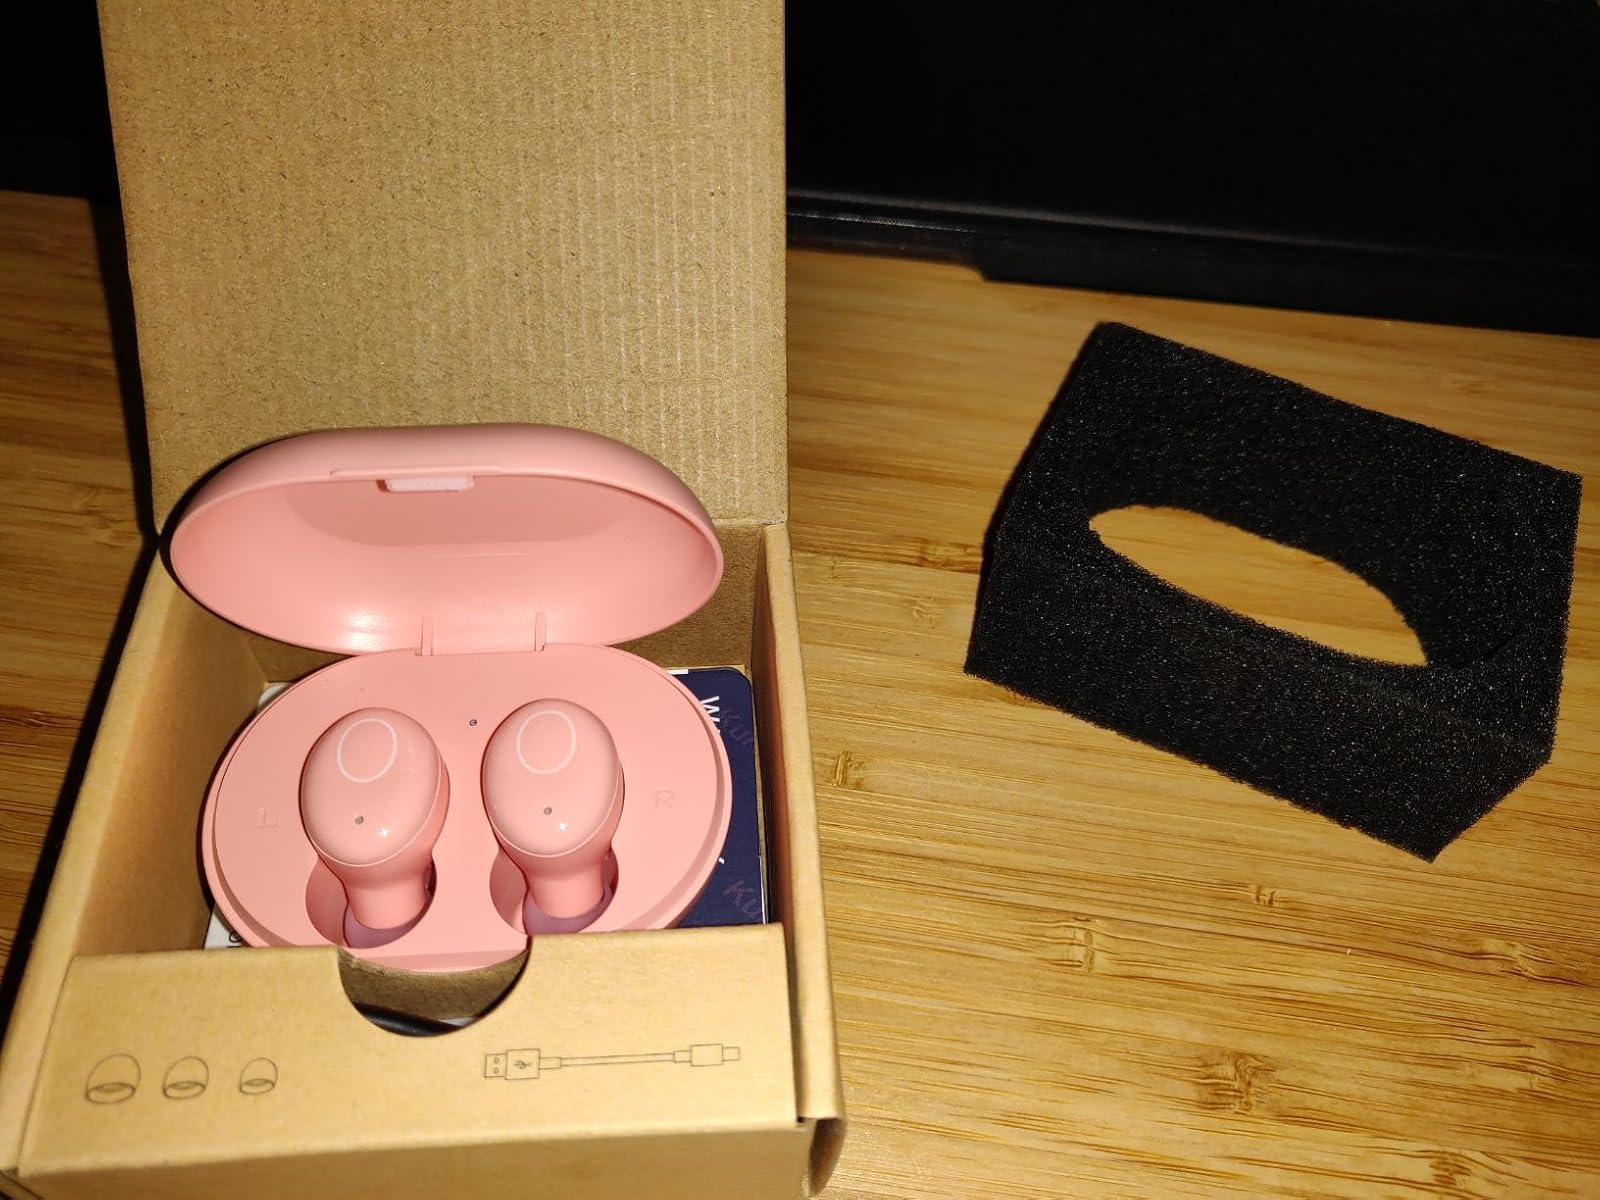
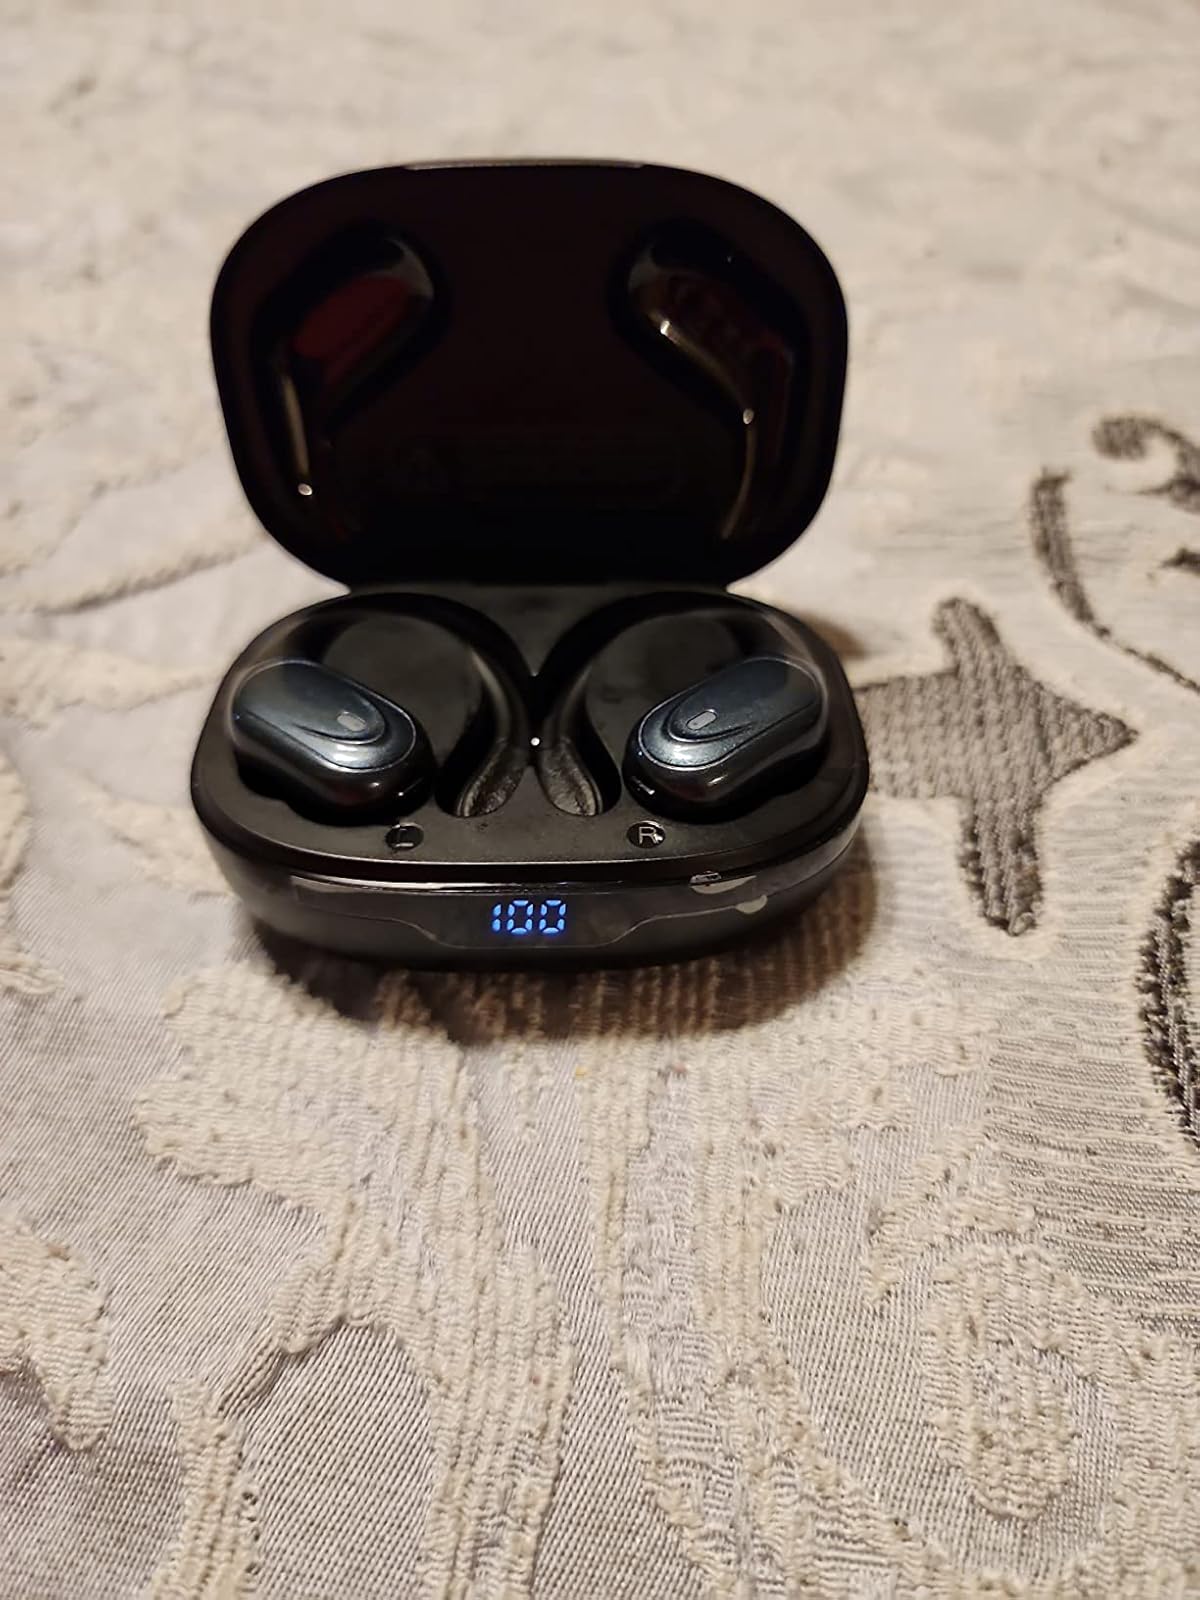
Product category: earbuds
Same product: no